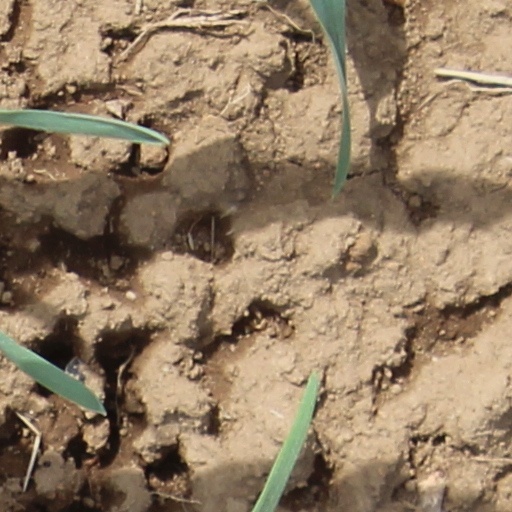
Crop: wheat